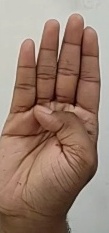
ASL sign: B